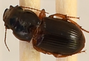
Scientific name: Cratacanthus dubius
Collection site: North Sterling NEON (STER), plot STER_029